Azeddine Habz

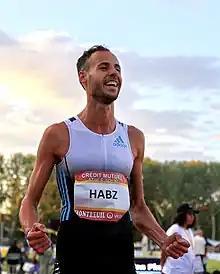
Habz in Montreuil in 2022

Azeddine Habz (born 19 July 1993) is a French middle- and long-distance runner. He won silver and bronze medals in the 1500 metres at the 2025 and 2023 European Indoor Championships.